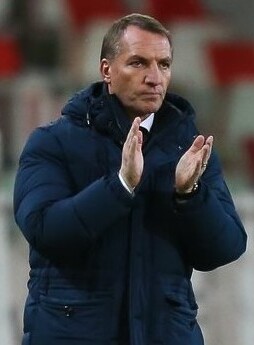
เบรนดัน ร็อดเจอส์

| name = เบรนดัน ร็อดเจอส์
| image = Brendan Rodgers 2021 (cropped).jpg
| caption = ร็อดเจอส์กับสโมสรฟุตบอลเลสเตอร์ซิตี้|เลสเตอร์ซิตีใน ค.ศ. 2021
| fullname = เบรนดัน ร็อดเจอส์
| birth_place = คาร์นล็อก, ไอร์แลนด์เหนือ
| position = กองหลัง
| youthyears1 = 1984–1987
| youthclubs1 = สโมสรฟุตบอลแบลลิมีนายูไนเต็ด|แบลลิมีนายูไนเต็ด
| years1 = 1987–1990
| years2 = 1990
| clubs1 = สโมสรฟุตบอลแบลลิมีนายูไนเต็ด|แบลลิมีนายูไนเต็ด
| clubs2 = สโมสรฟุตบอลเรดดิง|เรดดิง
| caps1 = 12
| caps2 = 0
| goals1 = 1
| goals2 = 0
| manageryears1 = 2004–2008
| managerclubs1 = สโมสรฟุตบอลเชลซี|เชลซี (เยาวชน)
| manageryears2 = 2008–2009
| managerclubs2 = สโมสรฟุตบอลวอตฟอร์ด|วอตฟอร์ด
| manageryears3 = 2009
| managerclubs3 = สโมสรฟุตบอลเรดดิง|เรดดิง
| manageryears4 = 2010–2012
| managerclubs4 = สโมสรฟุตบอลสวอนซีซิตี|สวอนซีซิตี
| manageryears5 = 2012–2015
| managerclubs5 = สโมสรฟุตบอลลิเวอร์พูล|ลิเวอร์พูล
| manageryears6 = 2016–2019
| managerclubs6 = สโมสรฟุตบอลเซลติก|เซลติก
| manageryears7 = 2019–2023
| managerclubs7 = สโมสรฟุตบอลเลสเตอร์ซิตี|เลสเตอร์ซิตี
| manageryears8 = 2023–
| managerclubs8 = สโมสรฟุตบอลเซลติก|เซลติก
เบรนดัน ร็อดเจอส์ () เกิดเมื่อวันที่ 26 มกราคม ค.ศ. 1973 เป็นอดีตนักฟุตบอลและโค้ชทีมชาติไอร์แลนด์เหนือ โดยล่าสุดเป็นอดีตผู้จัดการทีมของสโมสรฟุตบอลเลสเตอร์ซิตี|เลสเตอร์ซิตีในพรีเมียร์ลีก และเขายังเคยเป็นอดีตผู้จัดการทีมของสโมสรฟุตบอลลิเวอร์พูล|ลิเวอร์พูล
ร็อดเจอส์เริ่มต้นอาชีพฟุตบอลของเขากับการเป็นกองหลังของสโมสรฟุตบอลแบลลิมีนายูไนเต็ด|แบลลิมีนายูไนเต็ด ซึ่งเขาสังกัดอยู่จนย้ายไปลงนามกับสมาชิกชมรมคนชอบหงส์ ตอนอายุได้ 18 ปี หลังจากนั้นก็ประสบกับการบาดเจ็บหัวเข่าจนถึงขั้นต้องเลิกเล่นฟุตบอลเมื่ออายุ 20 เขายังคงอยู่กับ สโมสรฟุตบอลเรดดิง|เรดดิ้ง โดยทำงานเป็นโค้ชให้กับทีม หลังจากที่ได้ไปศึกษาเทคนิคการโค้ชที่สเปนอยู่ระยะหนึ่ง เขาถูกเชิญให้เป็นผู้จัดการของทีมเยาวชนของเชลซีในปี ค.ศ. 2004 โดย โชเซ มูรีนโย และได้รับการเลื่อนตำแหน่งเป็นผู้จัดการทีมสำรองในปี ค.ศ. 2006
ในเดือนพฤศจิกายน ค.ศ. 2008 เขาได้รับแต่งตั้งเป็นผู้จัดการทีมของวัตฟอร์ด และย้ายไปเป็นผู้จัดการทีมเก่าซึ่งก็คือสโมสรฟุตบอลเรดดิง|เรดดิ้งในเดือนมิถุนายน ค.ศ. 2009 เขาออกจากสโมสรโดยความยินยอมร่วมกันหลังจากที่มีผลลัพธ์ที่น่าผิดหวังในเดือนธันวาคม ค.ศ. 2009 และไปรับตำแหน่งผู้จัดการสโมสรฟุตบอลสวอนซีซิตี|สวอนซีซิตี ในเดือนกรกฎาคม ค.ศ. 2010 ปีนี้เขานำสโมสรเลื่อนชั้นไปพรีเมียร์ลีกก่อนที่จะนำทีมจบที่อันดับ 11 ในพรีเมียร์ลีกฤดูกาลต่อมา ในเดือนมิถุนายน ค.ศ. 2012 ร็อดเจอส์ได้ยอมรับข้อเสนอเป็นผู้จัดการทีมคนใหม่ของลิเวอร์พูล โอเค! "ร็อดเจอร์ส" เซ็นหงส์ 3 ปีเปิดตัวใน 24 ชม. จากผู้จัดการออนไลน์
ในวันอาทิตย์ที่ 4 ตุลาคม ค.ศ. 2015 ทางลิเวอร์พูลได้ประกาศปลดร็อดเจอส์ออกจากผู้จัดการทีมอย่างเป็นทางการ
== ประวัติ ==
ร็อดเจอส์ เกิดในเมืองคาร์นล็อก กับพ่อและแม่ของเขาที่ชื่อ มาลาชีลาย และ คริสตีน่า, ร็อดเจอส์เป็นลูกชายคนโตของคุณพ่อคุณแม่ของเขา ร็อดเจอส์จบจากมหาวิทยาลัยเซนต์แพทริกในเมืองแบลลิมีนา ร็อดเจอส์ชอบเล่นฟุตบอลตั้งแต่เด็กโดยหลังจากเลิกเรียน เขาได้ไปฝึกซ้อมเล่นฟุตบอลใน สนามฟุตบอลเด็กเล่นแห่งหนึ่งในเมืองคาร์นล็อก
== นักฟุตบอลอาชีพ ==
=== แบลลิมีนายูไนเต็ด ===
โดยในช่วงการเป็นนักฟุตบอลของร็อดเจอส์นั้นไม่ค่อยมีใครรู้จักเขาเท่าไรนัก ซึ่งสโมสรที่เขาเล่นคือเขาได้เล่นให้กับสโมสรฟุตบอลแบลลิมีนายูไนเต็ด|แบลลิมีนายูไนเต็ด ในปี ค.ศ. 1987 โดยเล่นในตำแหน่งกองหลัง
== ผู้จัดการทีมฟุตบอลอาชีพ ==
=== ผู้จัดการทีมเยาวชน ===
ชีวิตหลังจากเลิกเป็นนักฟุตบอล ร็อดเจอส์ก็ค้นพบตัวเองและมุ่งเน้นไปทางด้านผู้จัดการทีม โดยตัดสินใจบินไปศึกษาระบบเยาวชนของโคตรทีมแดนกระทิงดุอย่าง สโมสรฟุตบอลบาร์เซโลนา และการได้ไปเรียนรู้งานที่แคว้นกาตาลุญญานั้น ก็ทำให้เขาได้รู้จักกับลูวี ฟัน คาล ซึ่งเป็นกุนซือของบาร์เซโลนาในเวลานั้น และสิ่งที่ร็อดเจอส์สนใจเรียนรู้มากคือระบบโครงสร้างของทีมเยาวชนกับทีมชุดใหญ่ เนื่องจากบาร์เซโลนาขึ้นชื่อลือชาในการปั้นนักเตะระดับดาวรุ่งขึ้นสู่วงการลูกหนังระดับโลกได้ อย่างต่อเนื่อง
อย่างไรก็ตาม ในปี ค.ศ. 2004 สมัยที่ โชเซ มูรีนโย กุนซือชาวโปรตุเกส ตัดสินใจย้ายจากทีมโปร์ตู มาคุมทีมสโมสรฟุตบอลเชลซี|เชลซี ทางด้าน เบรนดัน ร็อดเจอส์ ก็ได้รับโอกาสและทาบทามจากมูรีนโยให้เข้ามารับหน้าที่ดูแลระบบทีมเยาวชนของทีมเชลซีในรุ่นเยาวชนอายุไม่เกิน 18 ปี จนกระทั่งถึงปี 2006 ก็ได้เลื่อนขั้นขึ้นมาเป็นโค้ชทีมสำรอง
=== สวอนซีซิตี ===
ไฟล์:Brendan Rodgers.jpg|thumb|right|175px|ร็อดเจอส์นำทีมสวอนซีซิตีเลื่อนชั้นขึ้นสู่ พรีเมียร์ลีก ในรอบเพลย์ออฟนัดชิงชนะเลิศโดยชนะสโมสรฟุตบอลเรดดิง|เรดดิงไป 4-2
หลังจากนั้นในปี 2010 ร็อดเจอส์ ก็ตอบตกลงไปเป็นผู้จัดการทีม สวอนซีซิตี และก็ทำผลงานได้ดี พาทีมเลื่อนชั้นขึ้นสู่พรีเมียร์ลีก ได้ในปีแรกที่คุมทีม อีกทั้งฤดูกาลที่ผ่านมา เจ้าตัวก็โชว์กึ๋นในการเป็นยอดกุนซือ โดยพาต้นสังกัด 'หงส์ขาว' สวอนซีซิตี จบอันดับ 11 ในตารางลีกสูงสุดของแดนผู้ดี ได้อย่างสง่าผ่าเผย แม้จะเพิ่งขึ้นชั้นมาเล่นได้เพียงปีเดียว รวมทั้งยังทำสถิติที่น่าสนใจคือเป็นทีมที่ ผ่านบอลสำเร็จเป็นอันดับ 1 ของพรีเมียร์ลีก โดยคิดเป็นเปอร์เซ็นสูงถึง 83.1% เลยทีเดียว
=== ลิเวอร์พูล ===
ไฟล์:Brendan Rodgers (cropped) 2.jpg|thumb|left|200px|ร็อดเจอส์ ในปี 2012
ในวันที่ 1 มิถุนายน ค.ศ. 2012 ร็อดเจอส์เซ็นสัญญากับสโมสรฟุตบอลลิเวอร์พูล ในฐานะผู้จัดการทีมเป็นระยะเวลา 3 ปี โดยมาแทนที่การถูกปลดของ เคนนี ดัลกลิช อดีตตำนานของลิเวอร์พูลที่ทำได้แค่คว้าแชมป์ลีกคัพและจบอันดับ 8 ในพรีเมียร์ลีก ฤดูกาล 2011–12 โดยเกมแรกของร็อดเจอส์คือฟุตบอลอุ่นเครื่องกับ สโมสรฟุตบอลโทรอนโต ในอเมริกา ต่อมา ร็อดเจอส์ คุมทีมลิเวอร์พูลนัดแรกใน พรีเมียร์ลีก ฤดูกาล 2012–13 ในนัดที่พ่าย สโมสรฟุตบอลเวสต์บรอมมิชอัลเบียน|เวสต์บรอมมิชอัลเบียน 0-3 โดย 5 นัดแรกในพรีเมียร์ลีก ลิเวอร์พูล เสมอ 2 แพ้ 3 ไม่ชนะใครเลย แต่ในนัดที่ 6 ร็อดเจอส์ ชนะนัดแรกในการคุมทีมลิเวอร์พูล ในพรีเมียร์ลีก โดยชนะ สโมสรฟุตบอลนอริชซิตี|นอริชซิตี 5-2 พร้อมกับแฮตทริก ของ หลุยส์ ซัวเรซ อีกด้วย ต่อมา ในวันที่ 31 ตุลาคม ค.ศ. 2012 ร็อดเจอส์ ได้คุมทีมกลับมาเจอทีมเก่า สโมสรฟุตบอลสวอนซีซิตี|สวอนซีซิตี ที่แอนฟีลด์ ในลีกคัพ รอบที่ 4 แต่สุดท้าย ลิเวอร์พูล ก็พ่ายแพ้ไป 1-3 ต่อมา ในวันที่ 6 ธันวาคม ค.ศ. 2012 ร็อดเจอส์ ได้พา ลิเวอร์พูล เข้ารอบ 32 ทีมสุดท้าย ในยูฟ่ายูโรปาลีก หลังจากพาทีมเอาชนะ สโมสรฟุตบอลอูดิเนเซ|อูดิเนเซ 1-0
ในฤดูกาล 2013–2014 ร็อดเจอร์ส ได้คว้ารางวัลผู้จัดการทีมยอดเยี่ยมประจำเดือนสิงหาคมของพรีเมียร์ลีก หลังจากพาทีมชนะ 3 นัดแรกของฤดูกาล (ชนะ สโตกซิตี 1-0, ชนะ แอสตันวิลลา 1-0 และชนะ แมนเชสเตอร์ยูไนเต็ด 1-0) หลังจากนั้น ร็อดเจอร์ส พาทีมลิเวอร์พูลทำผลงานได้อย่างยอดเยี่ยม ทำให้ลิเวอร์พูลมีลุ้นแชมป์พรีเมียร์ลีกเป็นครั้งแรกในรอบ 24 ปี
ช่วงเริ่มต้นในฤดูกาล 2015–2016 ร็อดเจอร์สทำผลงานได้ไม่ดีเท่าที่ควรจากการเล่นในลีก 8 นัด โดยชนะ 3 นัด เสมอ 2 นัดและแพ้ 2 นัด รวมถึงในยูโรปาลีกโดยเล่น 2 นัด ทำได้เพียงเสมอทั้ง 2 นัด โดยหลังจากการแข่งในลีกในศึกเมอร์ซี่ไซด์ดาร์บี้แมตช์กับเอฟเวอร์ตันซึ่งมีขึ้นในวันที่ 4 ตุลาคม ค.ศ. 2015 มีผลการแข่งขันที่เสมอ 1-1 เมื่อการแข่งขันจบลงเพียง 1 ชั่วโมง จอห์น ดับเบิ้ลยู เฮนรี่ เจ้าของทีมลิเวอร์พูลกับ ทอม เวอร์เนอร์ ประธานสโมสร แถลงการณ์ในเชิงขอบคุณร็อดเจอร์สที่ทำผลงานอย่างเต็มที่ให้กับสโมสร และได้ประกาศยกเลิกสัญญากับร็อดเจอร์สอย่างเป็นทางการ ทั้งที่เมื่อพิจารณาจากสถิติแล้ว ร็อดเจอร์สนำพาสโมสรคว้าชัยชนะในลีกเฉลี่ยร้อยละ 51.6 นับว่าสูงเป็นอันดับสองของผู้จัดการลิเวอร์พูลในยุคพรีเมียร์ลีก เป็นรองเพียงแค่ ราฟาเอล เบนิเตซ ที่ทำได้ร้อยละ 55.3 เท่านั้น แต่ทว่าเรื่องที่เขาโดนวิพากษ์วิจารณ์มากที่สุด คือ การบริหารจัดการทีมโดยยอมปล่อยตัวผู้เล่นคนสำคัญหลายคนออกจากทีม และซื้อตัวผู้เล่นใหม่เข้ามาหลายคน แต่กลับไม่ประสบความสำเร็จ อีกทั้งในบางครั้งในการจัดตัวผู้เล่นยังจัดให้เล่นในตำแหน่งที่ไม่ใช่ตำแหน่งที่ผู้เล่นผู้นั้นถนัดด้วย
== เกียรติประวัติ ==
=== ผู้จัดการทีม ===
;สวอนซีซิตี
* ฟุตบอลลีกแชมเปียนชิป รอบเพลย์ออฟ 1 สมัย (ชนะเลิศ): 2010-11
;เซลติก
*สกอตติชพรีเมียร์ชิป: 2016–17, 2017–18 Scottish Premiership|2017–18
*สกอตติชคัพ: 2016–17, 2017–18 Scottish Cup|2017–18
*สกอตติชลีกคัพ: 2016–17, 2017–18 Scottish League Cup|2017–18, 2018–19 Scottish League Cup|2018–19
;เลสเตอร์ซิตี
*เอฟเอคัพ: เอฟเอคัพ ฤดูกาล 2020–21|2020–21
* เอฟเอคอมมิวนิตีชีลด์: 2021 FA Community Shield|2021
=== รางวัลส่วนตัว ===
* ผู้จัดการทีมยอดเยี่ยมแห่งปีของสมาคมผู้จัดการทีม (1): 2013–14
* ผู้จัดการทีมยอดเยี่ยมประจำเดือนของพรีเมียร์ลีก 3 สมัย: มกราคม 2012, สิงหาคม 2013, มีนาคม 2014
* ผู้จัดการทีมยอดเยี่ยมประจำเดือนของฟุตบอลลีกแชมเปียนชิป : กุมภาพันธ์ 2011
* Liverpool F.C. Outstanding Achievement Award (1): 2014
== อ้างอิง ==
== แหล่งข้อมูลอื่น ==
* LFC History Profile
* ESPN Profile
navboxes|title=ตำแหน่งผู้จัดการทีม|list=
หมวดหมู่:นักฟุตบอลชาวไอร์แลนด์เหนือ
หมวดหมู่:ผู้จัดการทีมฟุตบอลชาวไอร์แลนด์เหนือ
หมวดหมู่:ผู้จัดการทีมฟุตบอลในพรีเมียร์ลีก
หมวดหมู่:ผู้จัดการทีมสโมสรฟุตบอลวอตฟอร์ด
หมวดหมู่:ผู้จัดการทีมสโมสรฟุตบอลลิเวอร์พูล
หมวดหมู่:ผู้จัดการทีมสโมสรฟุตบอลเซลติก
หมวดหมู่:ผู้จัดการทีมสโมสรฟุตบอลเลสเตอร์ซิตี
หมวดหมู่:ผู้จัดการทีมในชุดชนะเลิศเอฟเอคัพ
หมวดหมู่:กองหลังฟุตบอล
หมวดหมู่:บุคคลจากเทศมณฑลแอนทริม